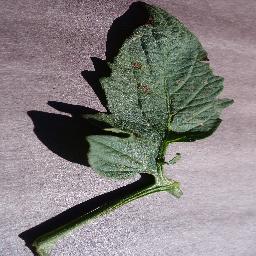
Label: Tomato___Early_blight